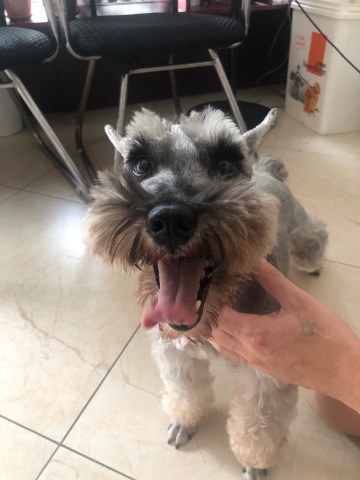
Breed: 2342-n000102-miniature_schnauzer